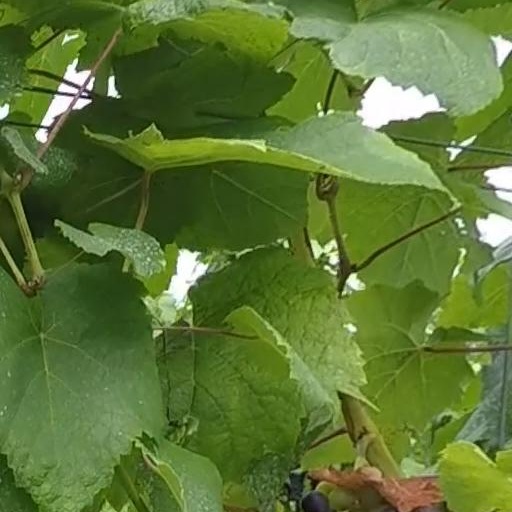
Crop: grape